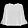
Label: Shirt